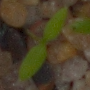
Label: common_chickweed